Daughter of the Regiment (1929 film)

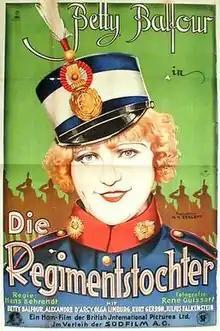

Daughter of the Regiment is a 1929 British-German silent film directed by Hans Behrendt and starring Betty Balfour, Alexander D'Arcy, and Kurt Gerron. The plot is loosely based on the 1840 opera composed by Gaetano Donizetti. Subsequent adaptations of the story were made in 1933 and 1953.